Question: Please indicate a possible affordance area of the frisbee that can be used for holding
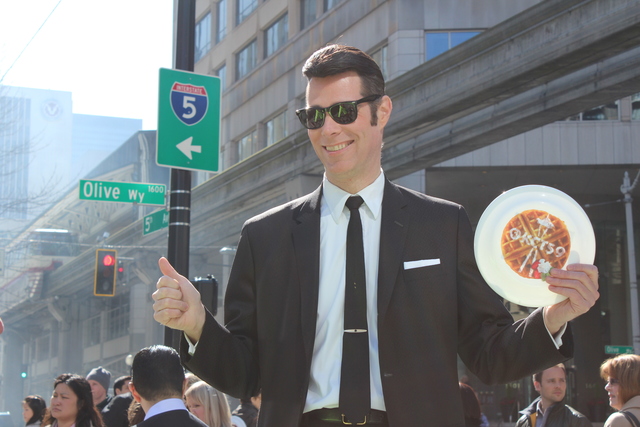
Answer: [458.5, 180, 609.5, 316]